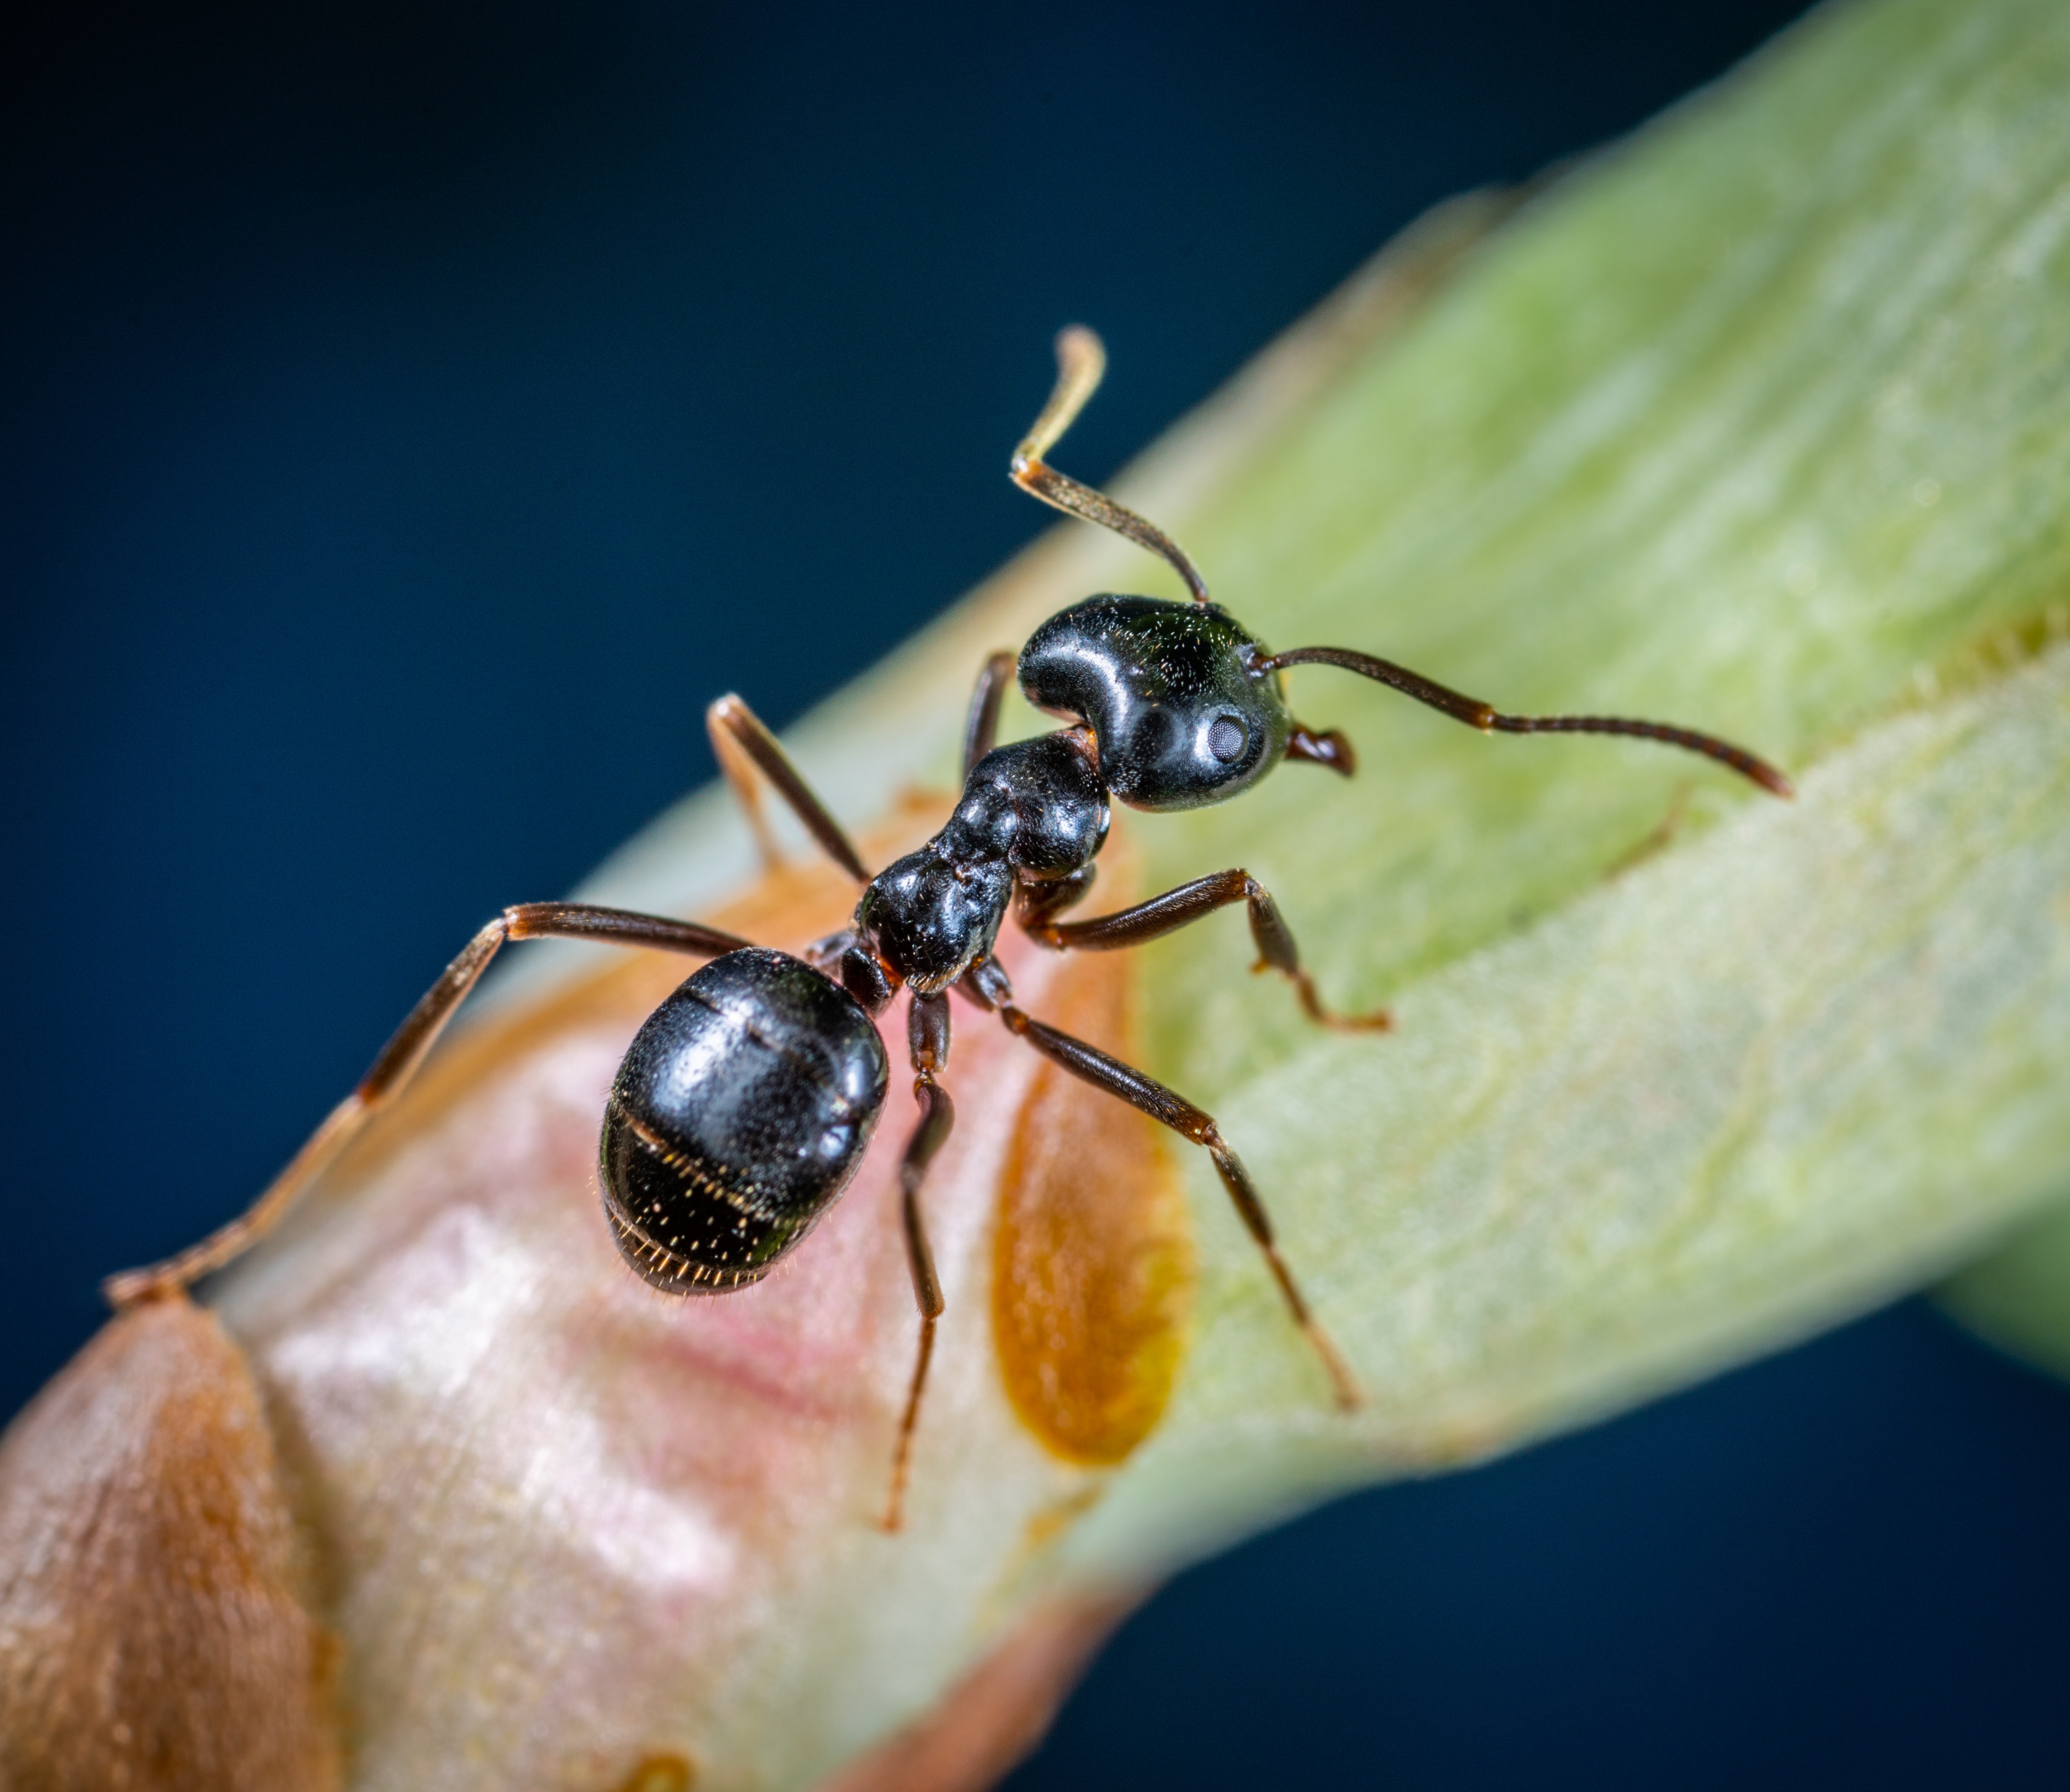
insect, Carpenter ant, ant, pest, invertebrate, membrane winged insect, macro photography, arthropod, Blister beetles, Miridae, parasite, sawfly, Chalcid wasp